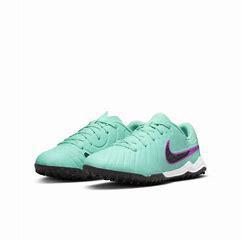
Brand: Nike
Model: Jr Tiempo Legend 10 Academy